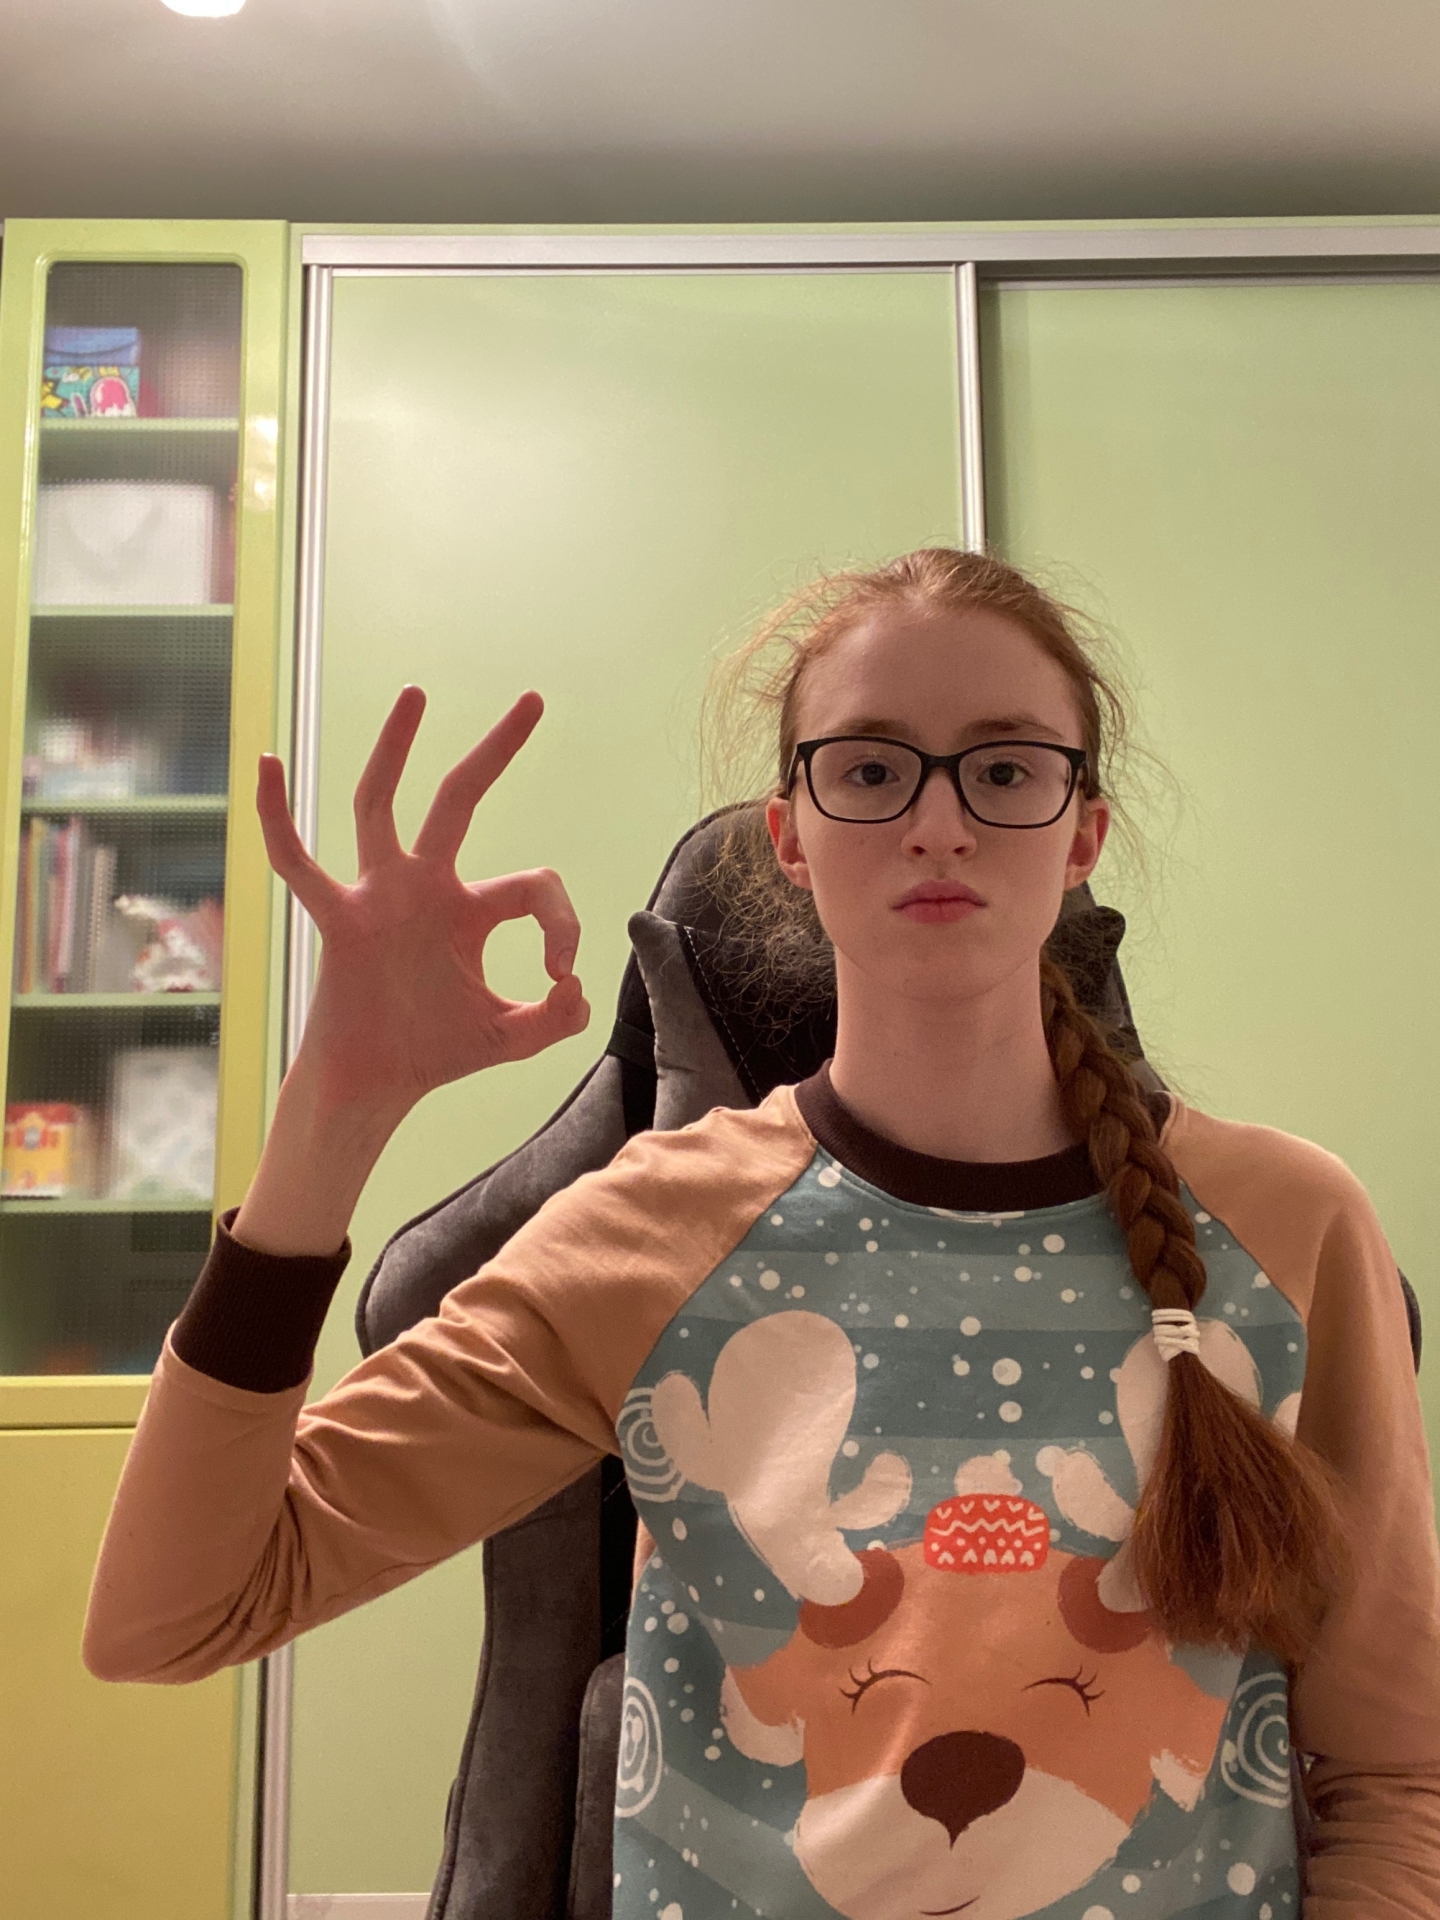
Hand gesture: ok